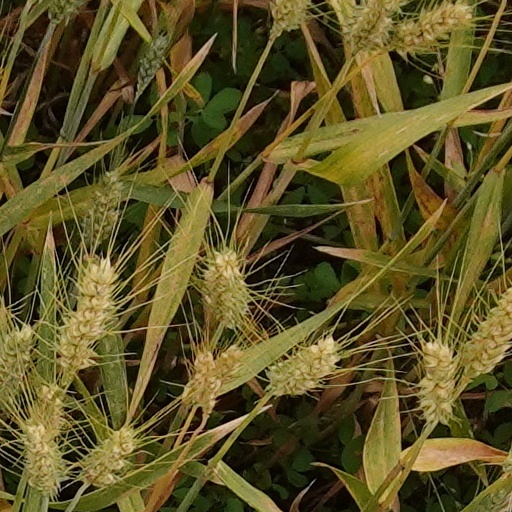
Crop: wheat